HMS Marlborough (1855)

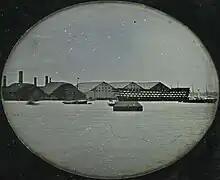

"Marlborough" was originally ordered as a pure-sailing first-rate ship of the line to the lines of , but when construction began at Portsmouth Dockyard on 1 September 1850 it was to a modified version of the design. As was policy at the time, to ensure the ship's timbers were well-seasoned and so resistant to rot, the partially-completed ship was held 'in frame'. In this state, her frames had all been raised and bolted to the keel, along with the basic internal structure such as deck beams, but no planking had yet been attached to the hull.